Germanodactylus

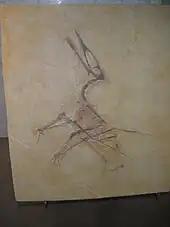
Counter-slab of a fossilized specimen

"G. cristatus" is based on specimen BSP 1892.IV.1, from the Solnhofen limestone of Eichstätt, Germany. It was originally described by Plieninger in 1901 as a specimen of "Pterodactylus kochi", and was given its current specific name by Carl Wiman in 1925, meaning "crested" in Latin. Yang Zhongjian determined that it deserved its own genus in 1964. A second species called "G. ramphastinus" (in 1858 accidentally revised to "rhamphastinus" by Christian Erich Hermann von Meyer) was named as a distinct species long before "G. cristatus", described by Johann Andreas Wagner in 1851 as a species of the now deprecated genus "Ornithocephalus". The specific name refers to the toucan, "ramphastinos" in Greek. It is based on specimen BSP AS.I.745, a skeleton from the slightly younger Mörnsheimer Limestone of Daiting, Germany. Peter Wellnhofer added it to "Germanodactylus" in 1970, although Maisch and his coauthors have suggested that it deserves its own genus, "Daitingopterus". David M. Unwin has also referred miscellaneous limb bones and vertebrae from the somewhat older Kimmeridge Clay of Dorset, England to the genus; these finds at the time marked the earliest appearance of short-tailed pterosaurs in the fossil record.